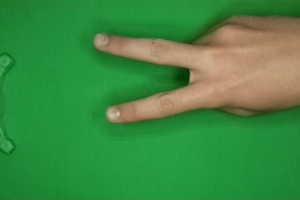
Label: scissors